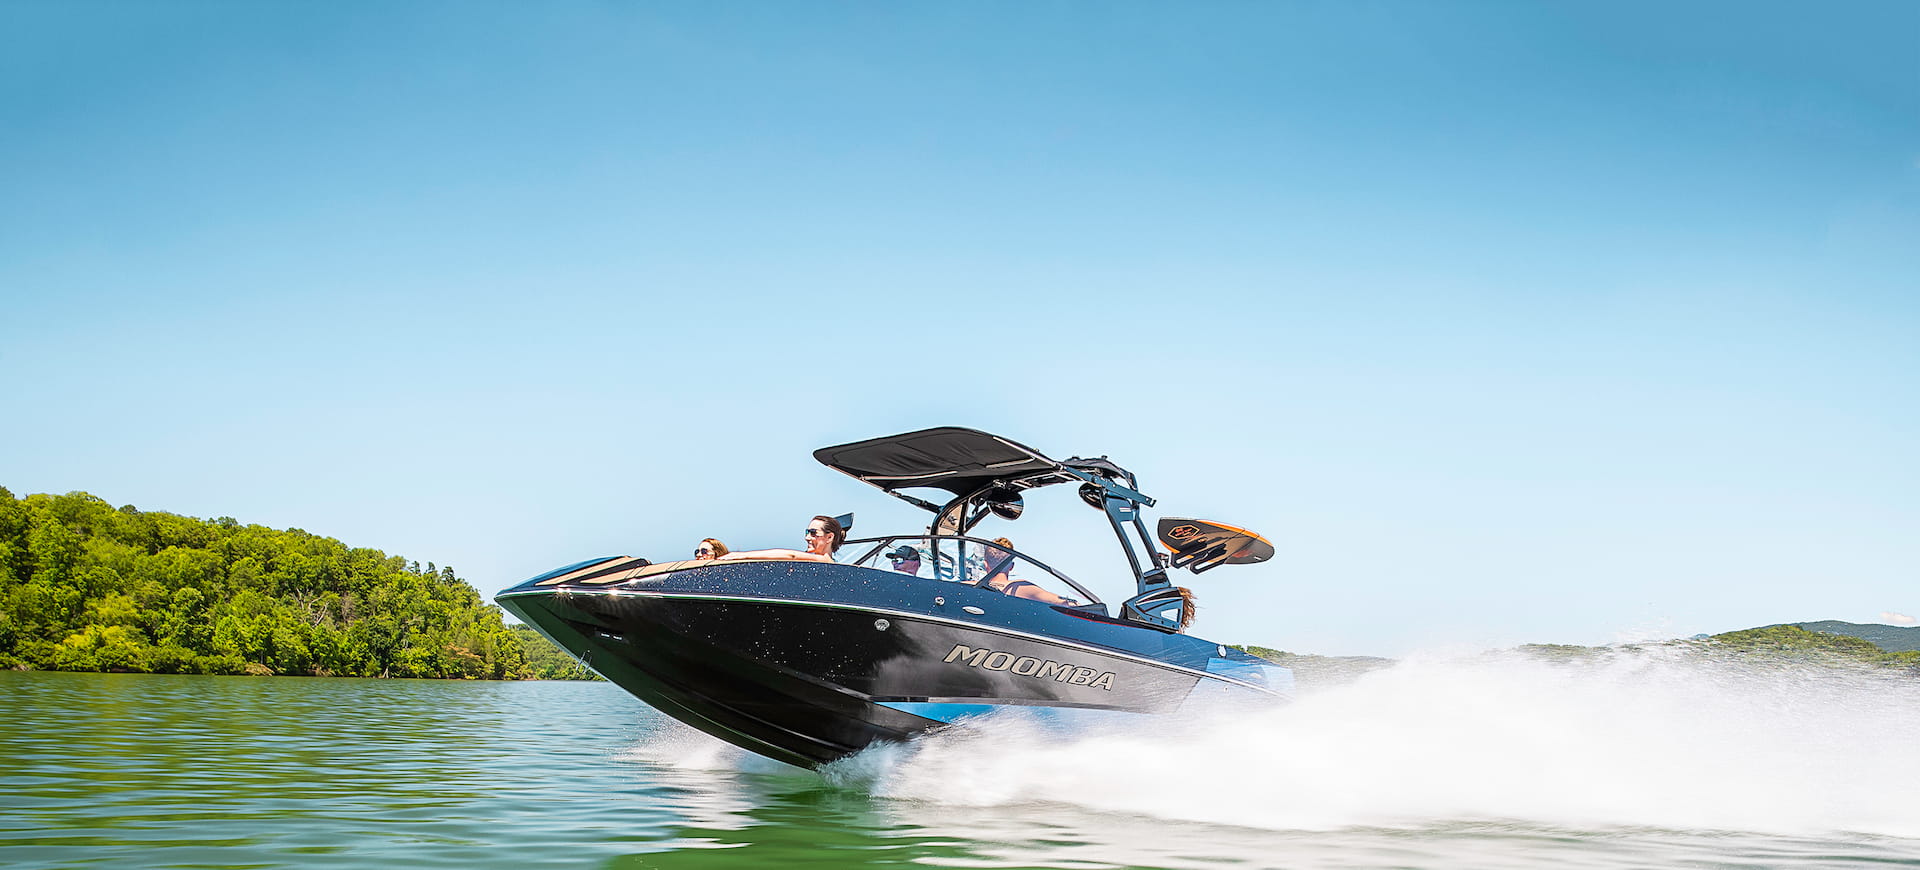
Vehicle type: Ships